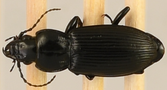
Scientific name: Pterostichus melanarius melanarius
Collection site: Steigerwaldt-Chequamegon NEON (STEI), plot STEI_005